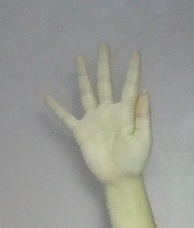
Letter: sheen